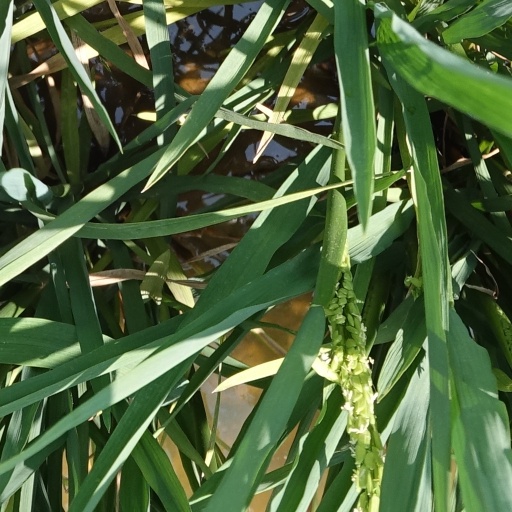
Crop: rice